Linjiangmen station

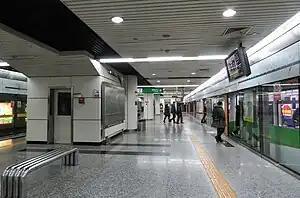

Linjiangmen is a station on Line 2 of Chongqing Rail Transit in Chongqing Municipality, China. It is located in Yuzhong District. It opened in 2004.